History of Lithuania (1219–1295)

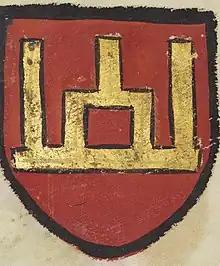
Columns of Gediminids, the symbol of a dynasty that started with Butigeidis ca. 1285 and ended with Sigismund II Augustus in 1572

Traidenis' reign was the longest and most stable regime during the period of unrest. After his death the Orders finalized their conquests: the conquered Baltic tribes did not rebel again and the Orders could now concentrate on Lithuania. In 1274 the Great Prussian Rebellion ended, and the Teutonic Knights proceeded to conquer other Baltic tribes: the Nadruvians and Skalvians in 1274–1277, and the Yotvingians in 1283; the Livonian Order completed its conquest of Semigalia, the last Baltic ally of Lithuania, in 1291.